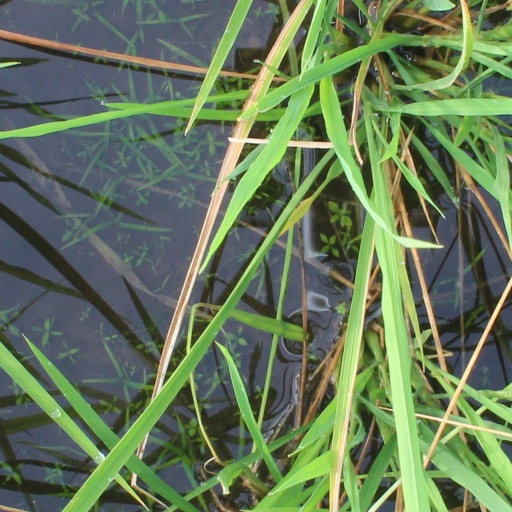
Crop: rice